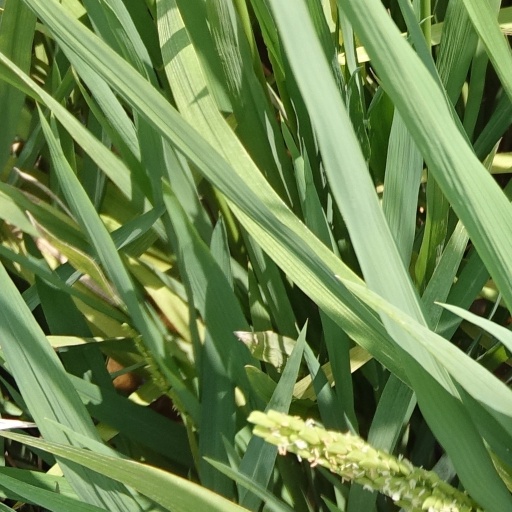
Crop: rice